Fernando Suárez de Tangil

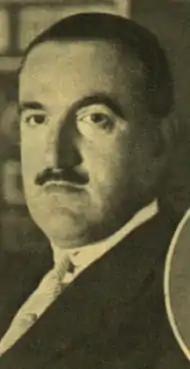

Fernando Suárez de Tangil y Angulo, 2nd Marquess of Covarrubias de Leyva, 4th Count of Vallellano (3 August 1886 – 6 September 1964) was a Spanish politician who served as Minister of Public Works of Spain between 1951 and 1957, during the Francoist dictatorship.